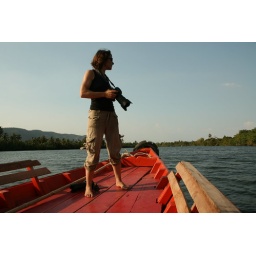
French photographer Chrystele Lacene on a river boat near Kampot, Cambodia